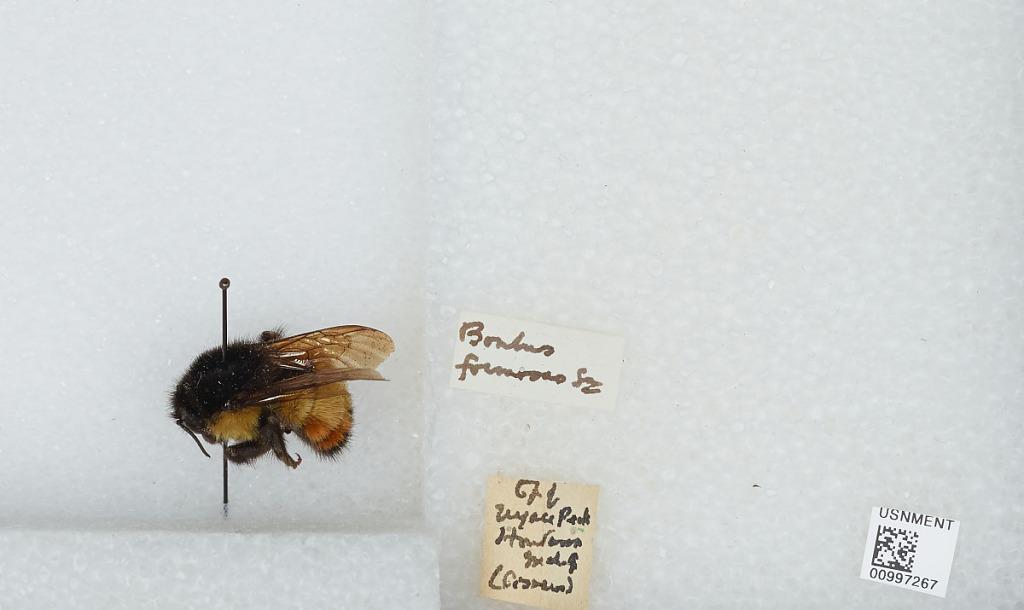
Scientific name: Bombus (Pyrobombus) ephippiatus (Say)
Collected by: Cisneros
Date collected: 1890-3-
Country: Honduras
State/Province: Francisco Morazan
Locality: Top of Uyuca peak
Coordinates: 14.0186, -87.0775